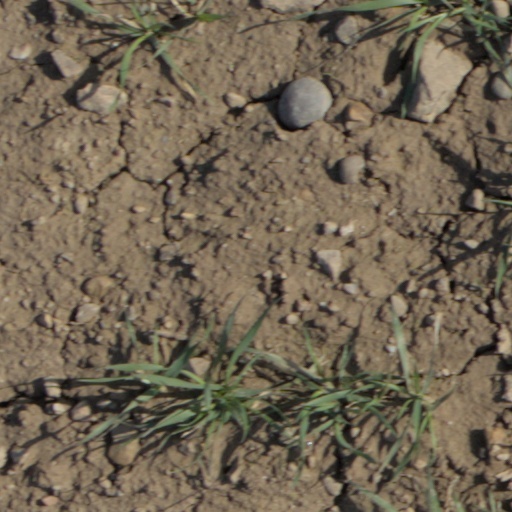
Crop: wheat